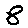
Label: 8